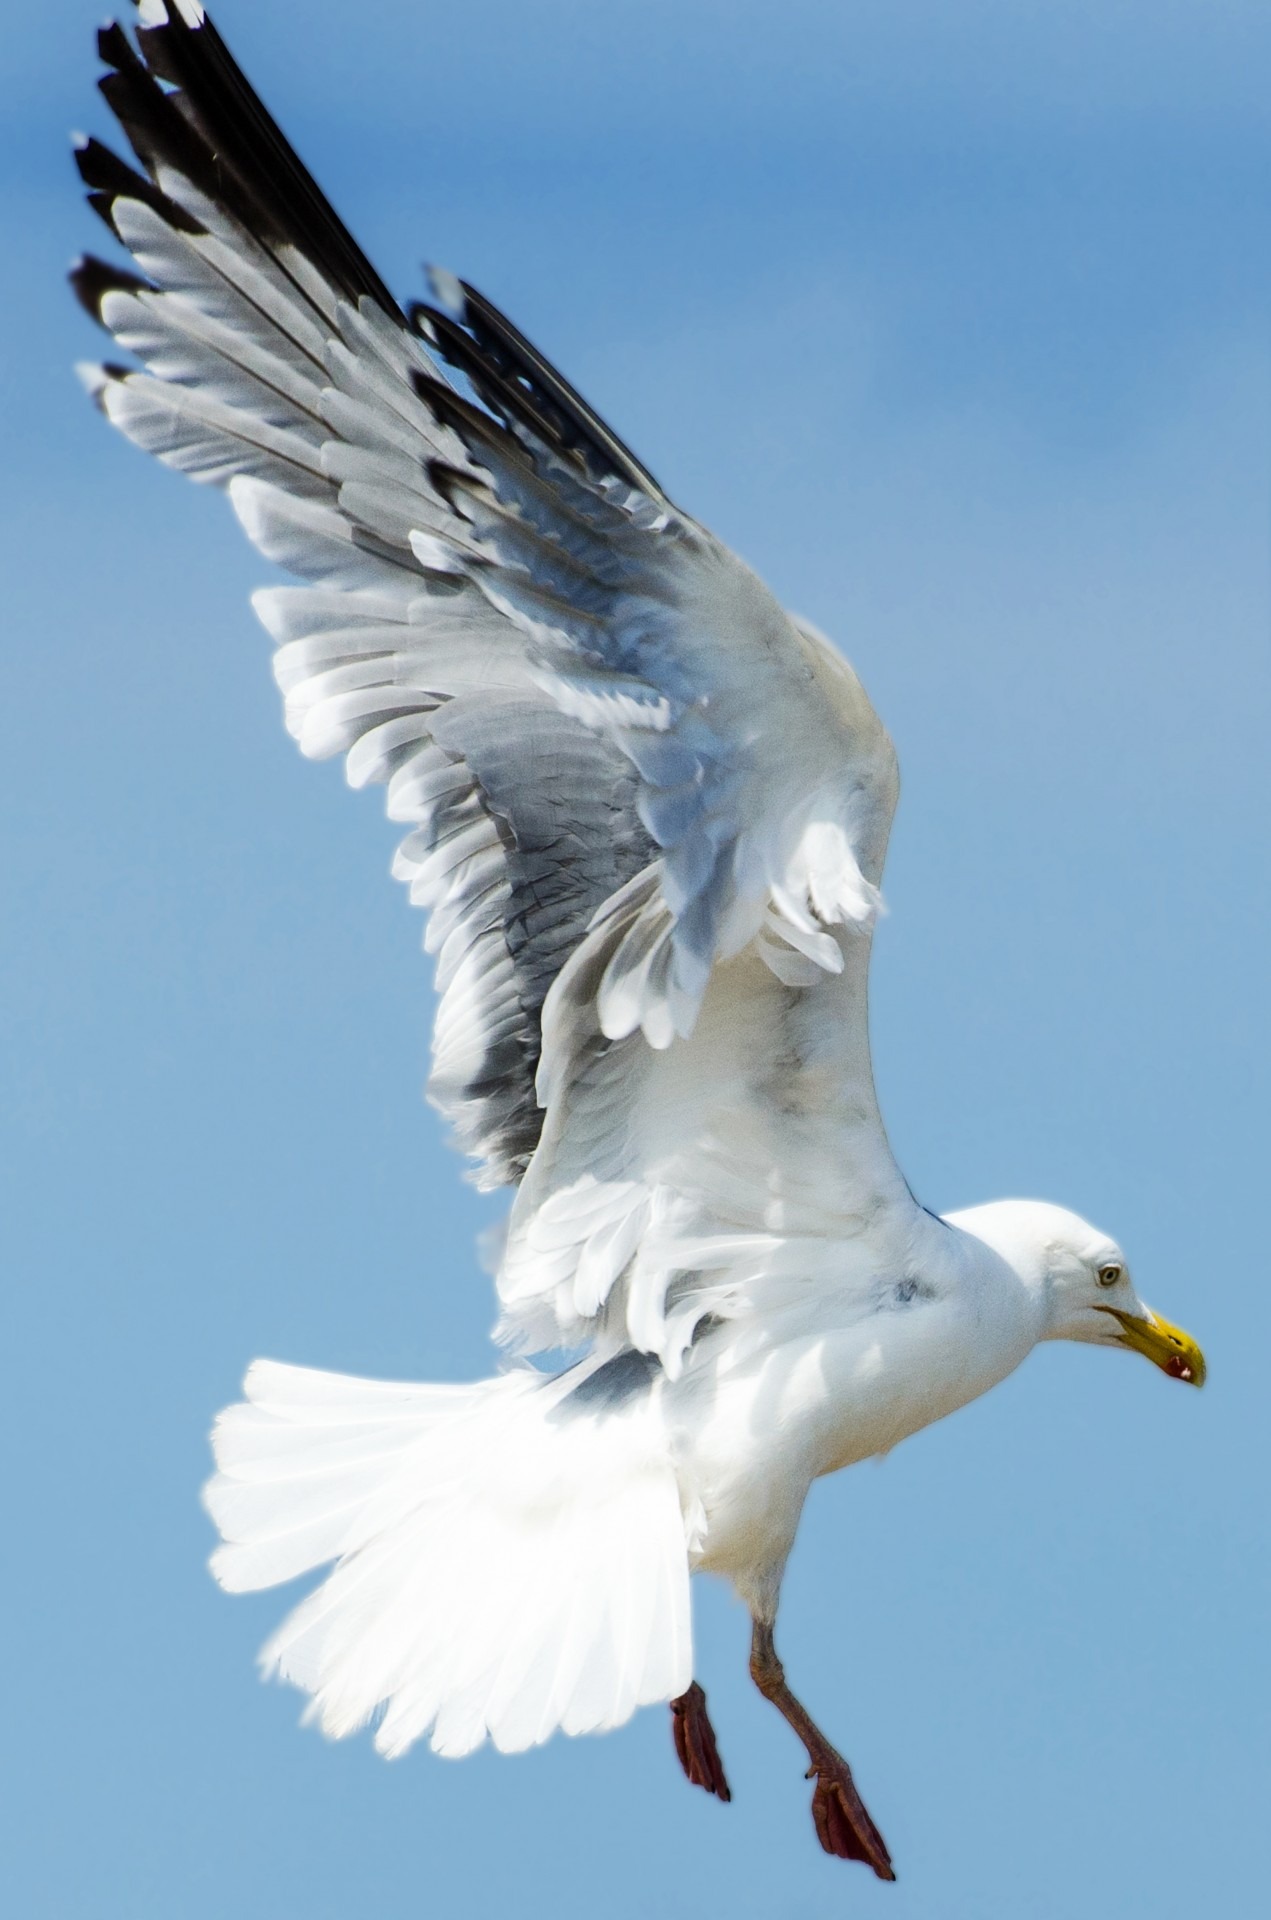
sea, bird, wing, animal, seabird, seagull, wild, gull, beak, flight, feather, fauna, close up, vertebrate, aviator, european herring gull, accipitriformes